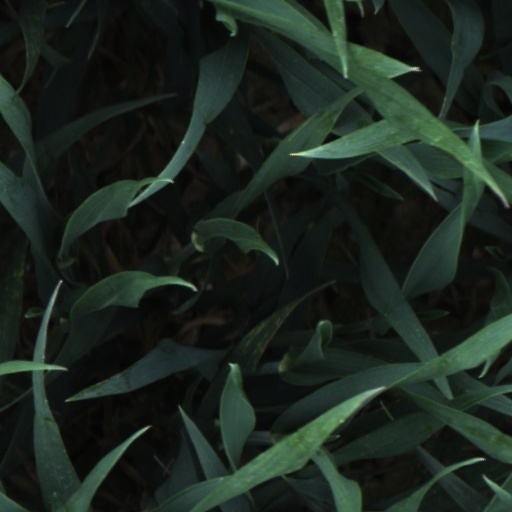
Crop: wheat